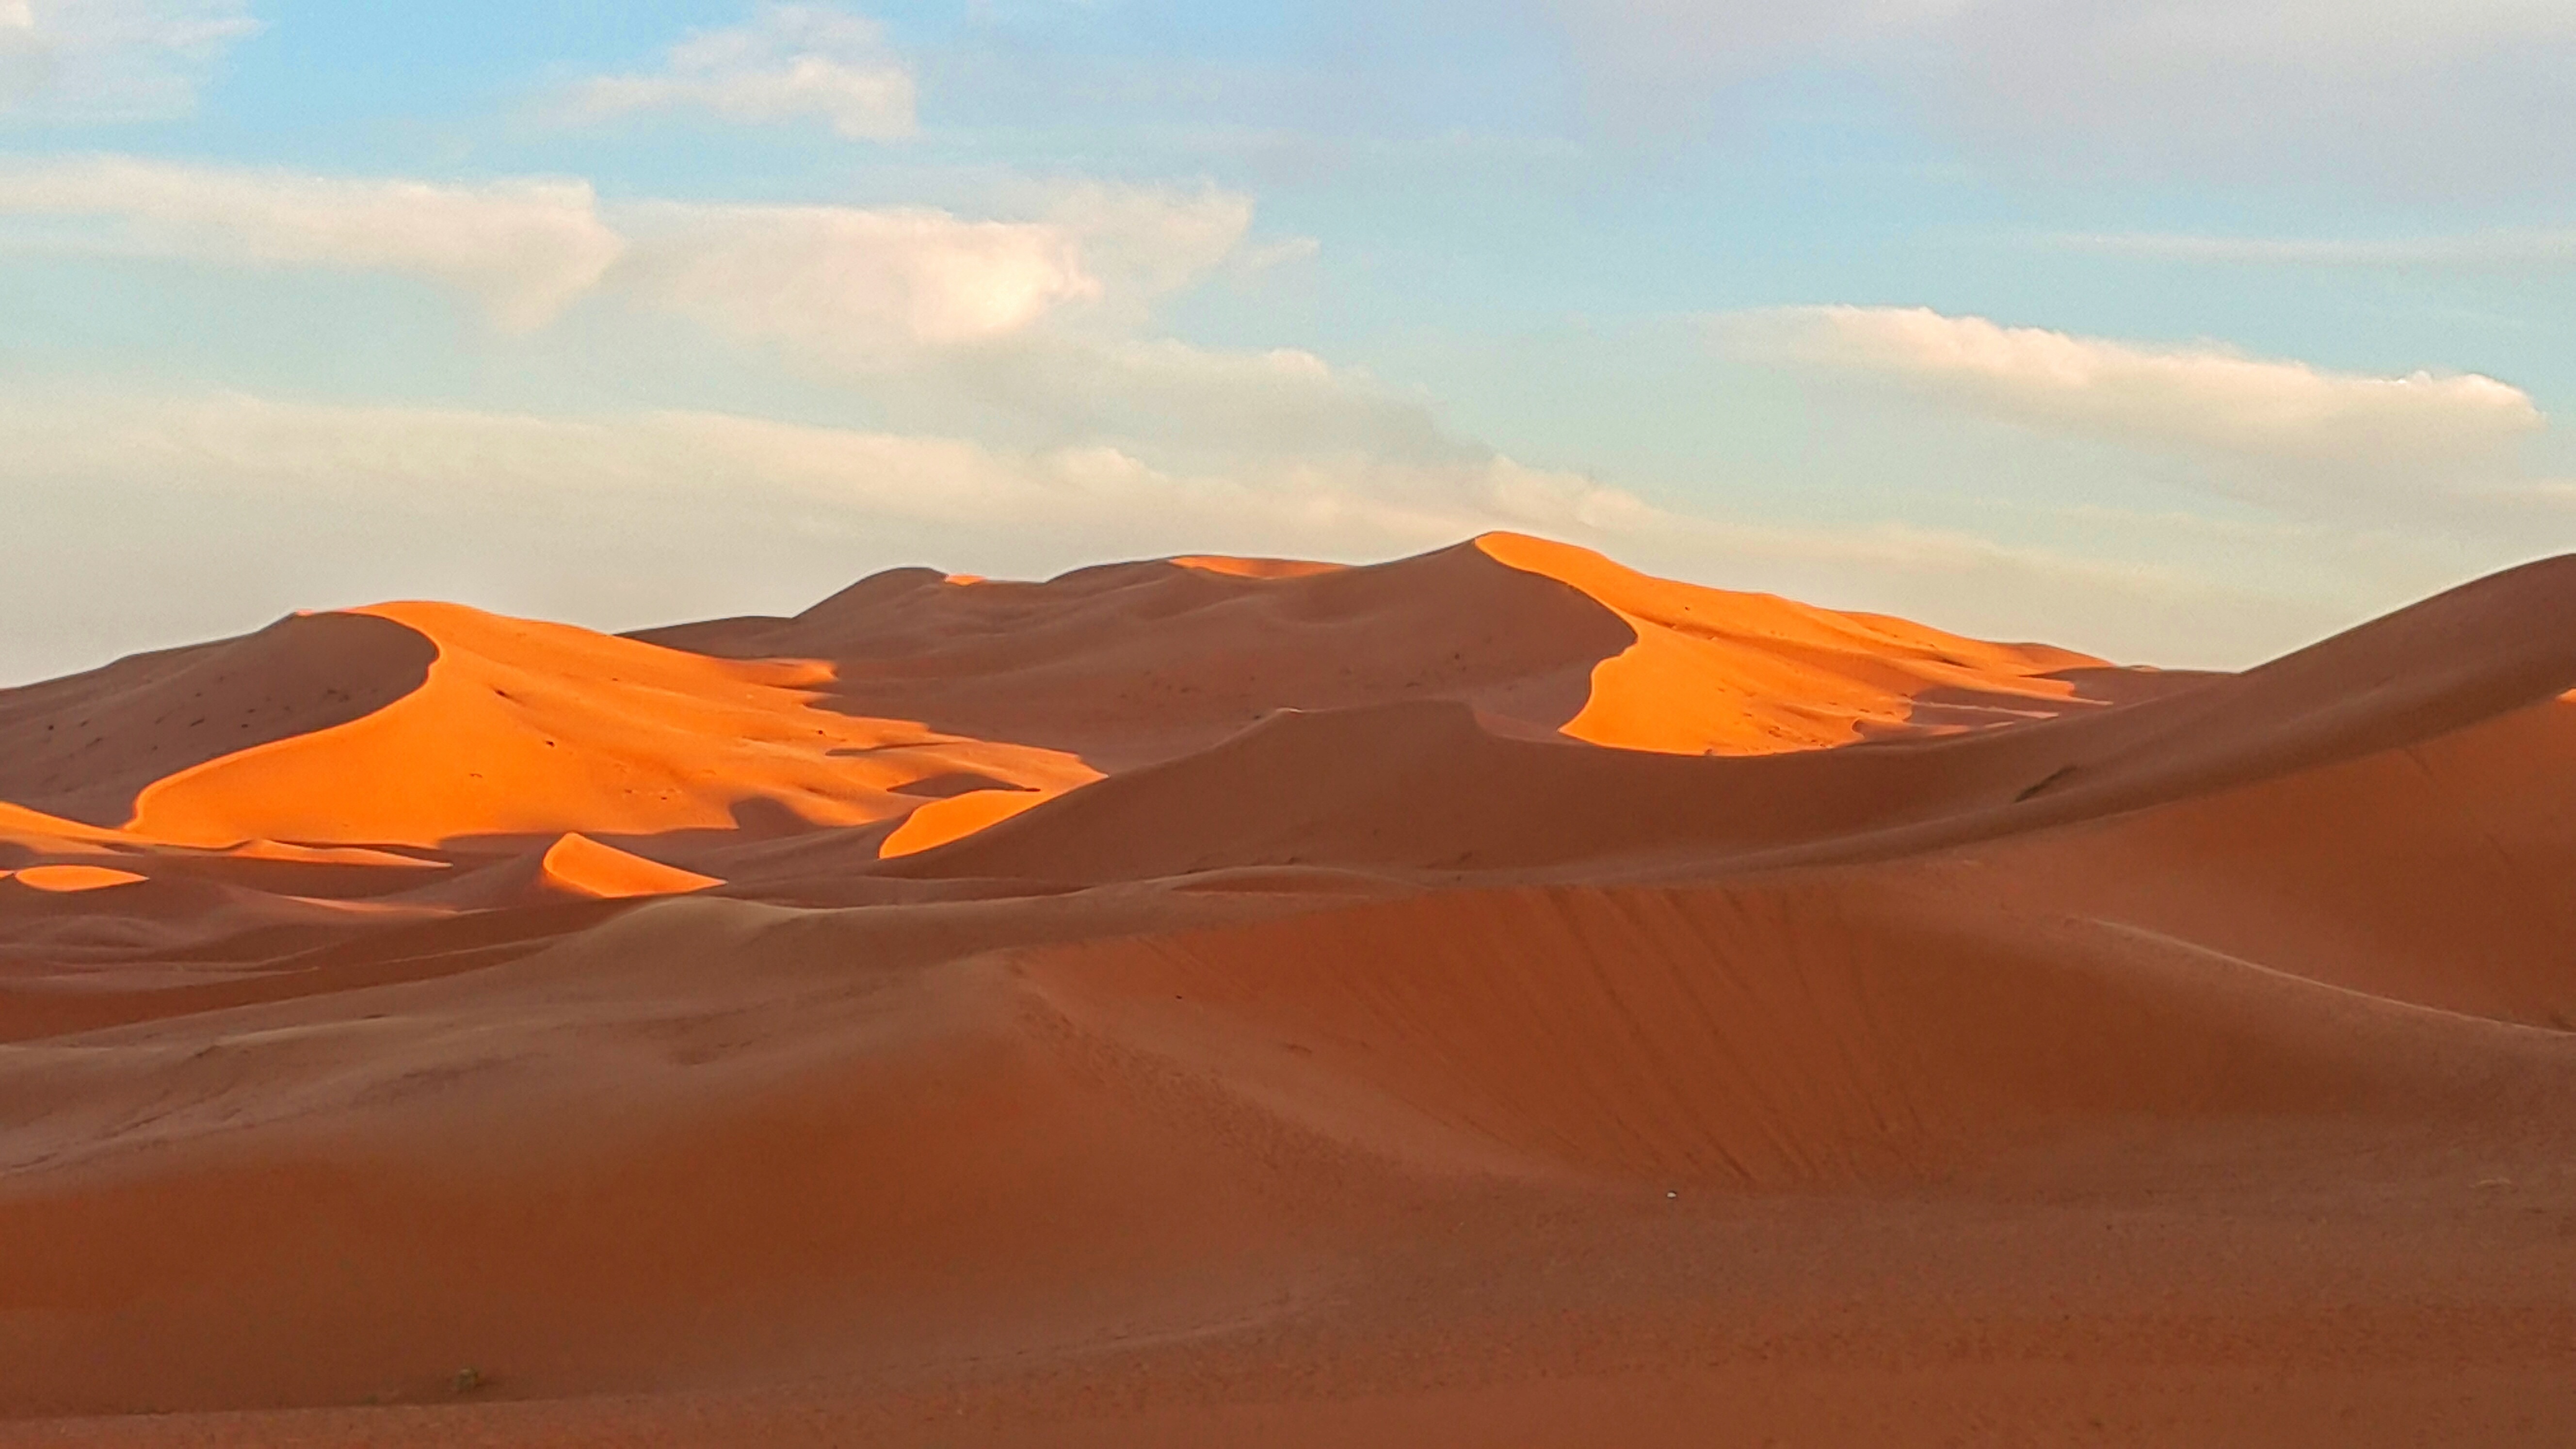
landscape, sand, sunset, desert, sand dune, scenic, africa, grassland, plateau, morocco, habitat, sahara, wadi, awesome, landform, erg, natural environment, geographical feature, aeolian landform